Ningbo

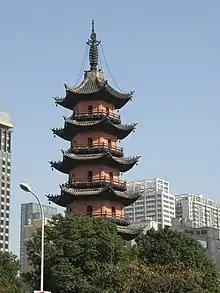
Tianfeng Tower, originally built during the Tang dynasty, is the symbol of old Ningbo.

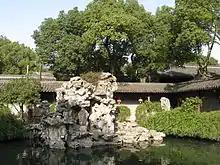
A rock garden inside Tianyi Chamber

Since the Tang dynasty, Ningbo has been an important commercial port. Arab traders lived in Ningbo during the Song dynasty when it was known as Mingzhou or Siming, since the ocean-going trade passages took precedence over land trade during this time. It was a well known center of ocean-going commerce with the foreign world. These merchants did not intermingle with native Chinese, instead practicing their own customs and religion and inhabiting ghettos. They did not try to proselytize Islam to the Chinese. There was also a large Jewish community in Ningbo, as evidenced by the fact that, after a major flood destroyed Torah scrolls in Kaifeng in 1642, a replacement was sent to the Kaifeng Jews by the Jews at Ningbo.